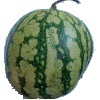
Label: Watermelon 1